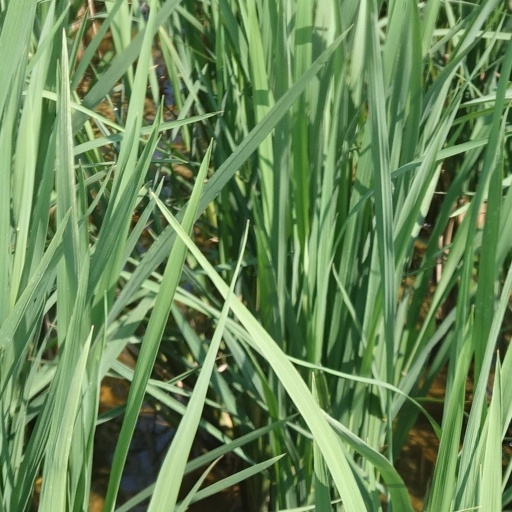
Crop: rice